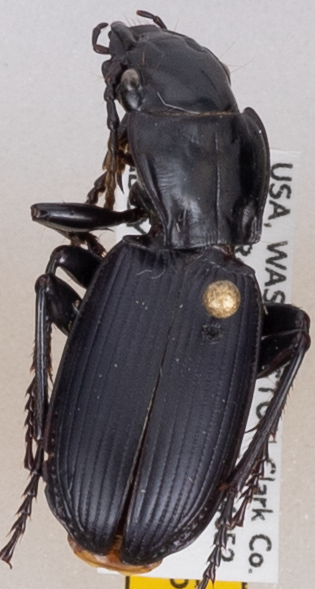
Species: Pterostichus lama
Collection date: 2021-06-08
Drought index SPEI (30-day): -0.842
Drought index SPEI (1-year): -0.66
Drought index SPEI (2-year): -0.184